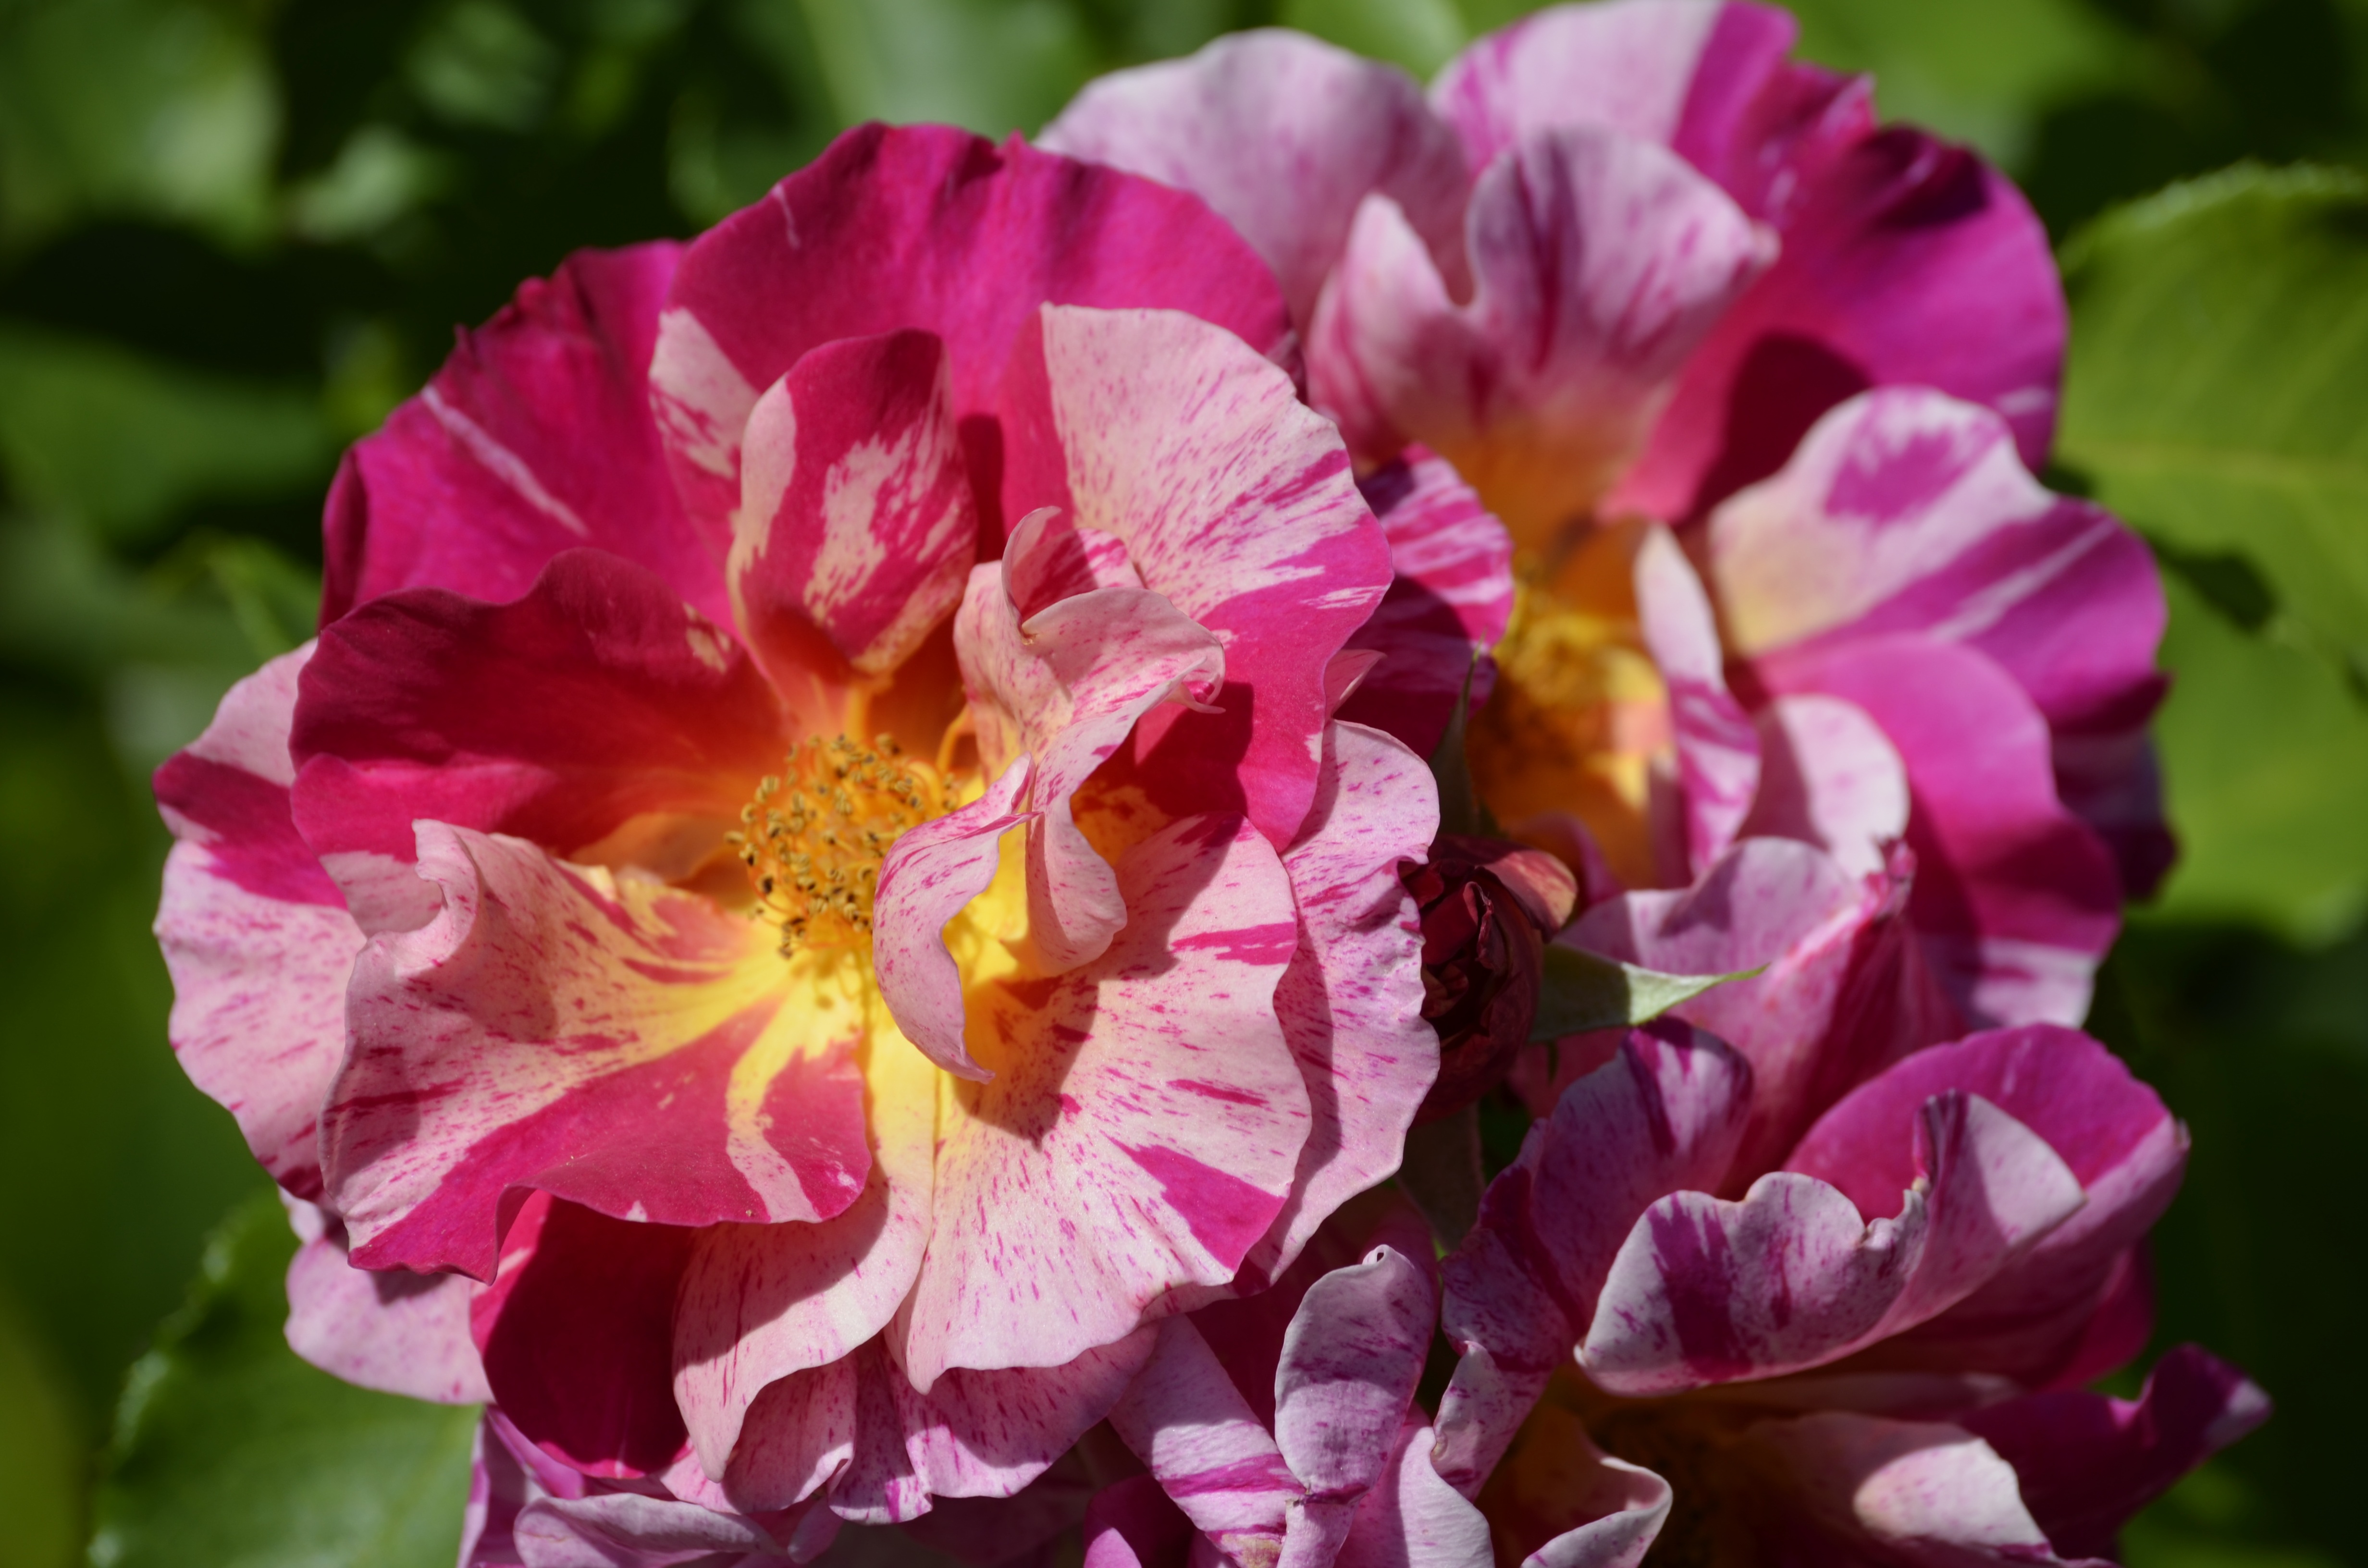
nature, blossom, plant, flower, purple, petal, rose, pink, close, flora, shrub, filigree, macro photography, flowering plant, land plant